Confessional writing

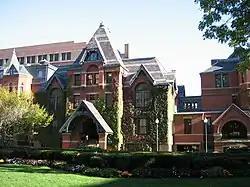

The confessional writing genre has historical roots in Catholic confessional practices. Works such as St. Augustine's "Confessions" and Jean-Jacques Rousseau's "Confessions" are historic antecedents to the modern confessional genre in their depictions of secret emotions, personal revelations, and of sin.